Holy Name of Jesus Church (Redlands, California)

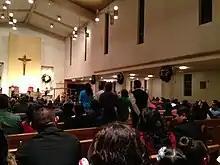
Olive Ave. location interior during Christmas Mass. (formally Sacred Heart)

After American annexation in 1848, large amounts of European-Americans arrived, Redlands was officially founded in 1881 and many European, Californios and Mexican Catholics moved into the area there after. Before any specific place of worship was constructed, community members worshiped in a local community center and local rented store fronts for $10 a month. The first building constructed was the Sacred Heart Academy with a small parish. The chapel opened in 1896 as Sacred Heart Catholic Parish and the academy opened previously in 1887. This is what is now known as the Olive Avenue location site. Both located at the current Olive Avenue address. The current church was re-constructed in 1963 in Postmodern architecture.